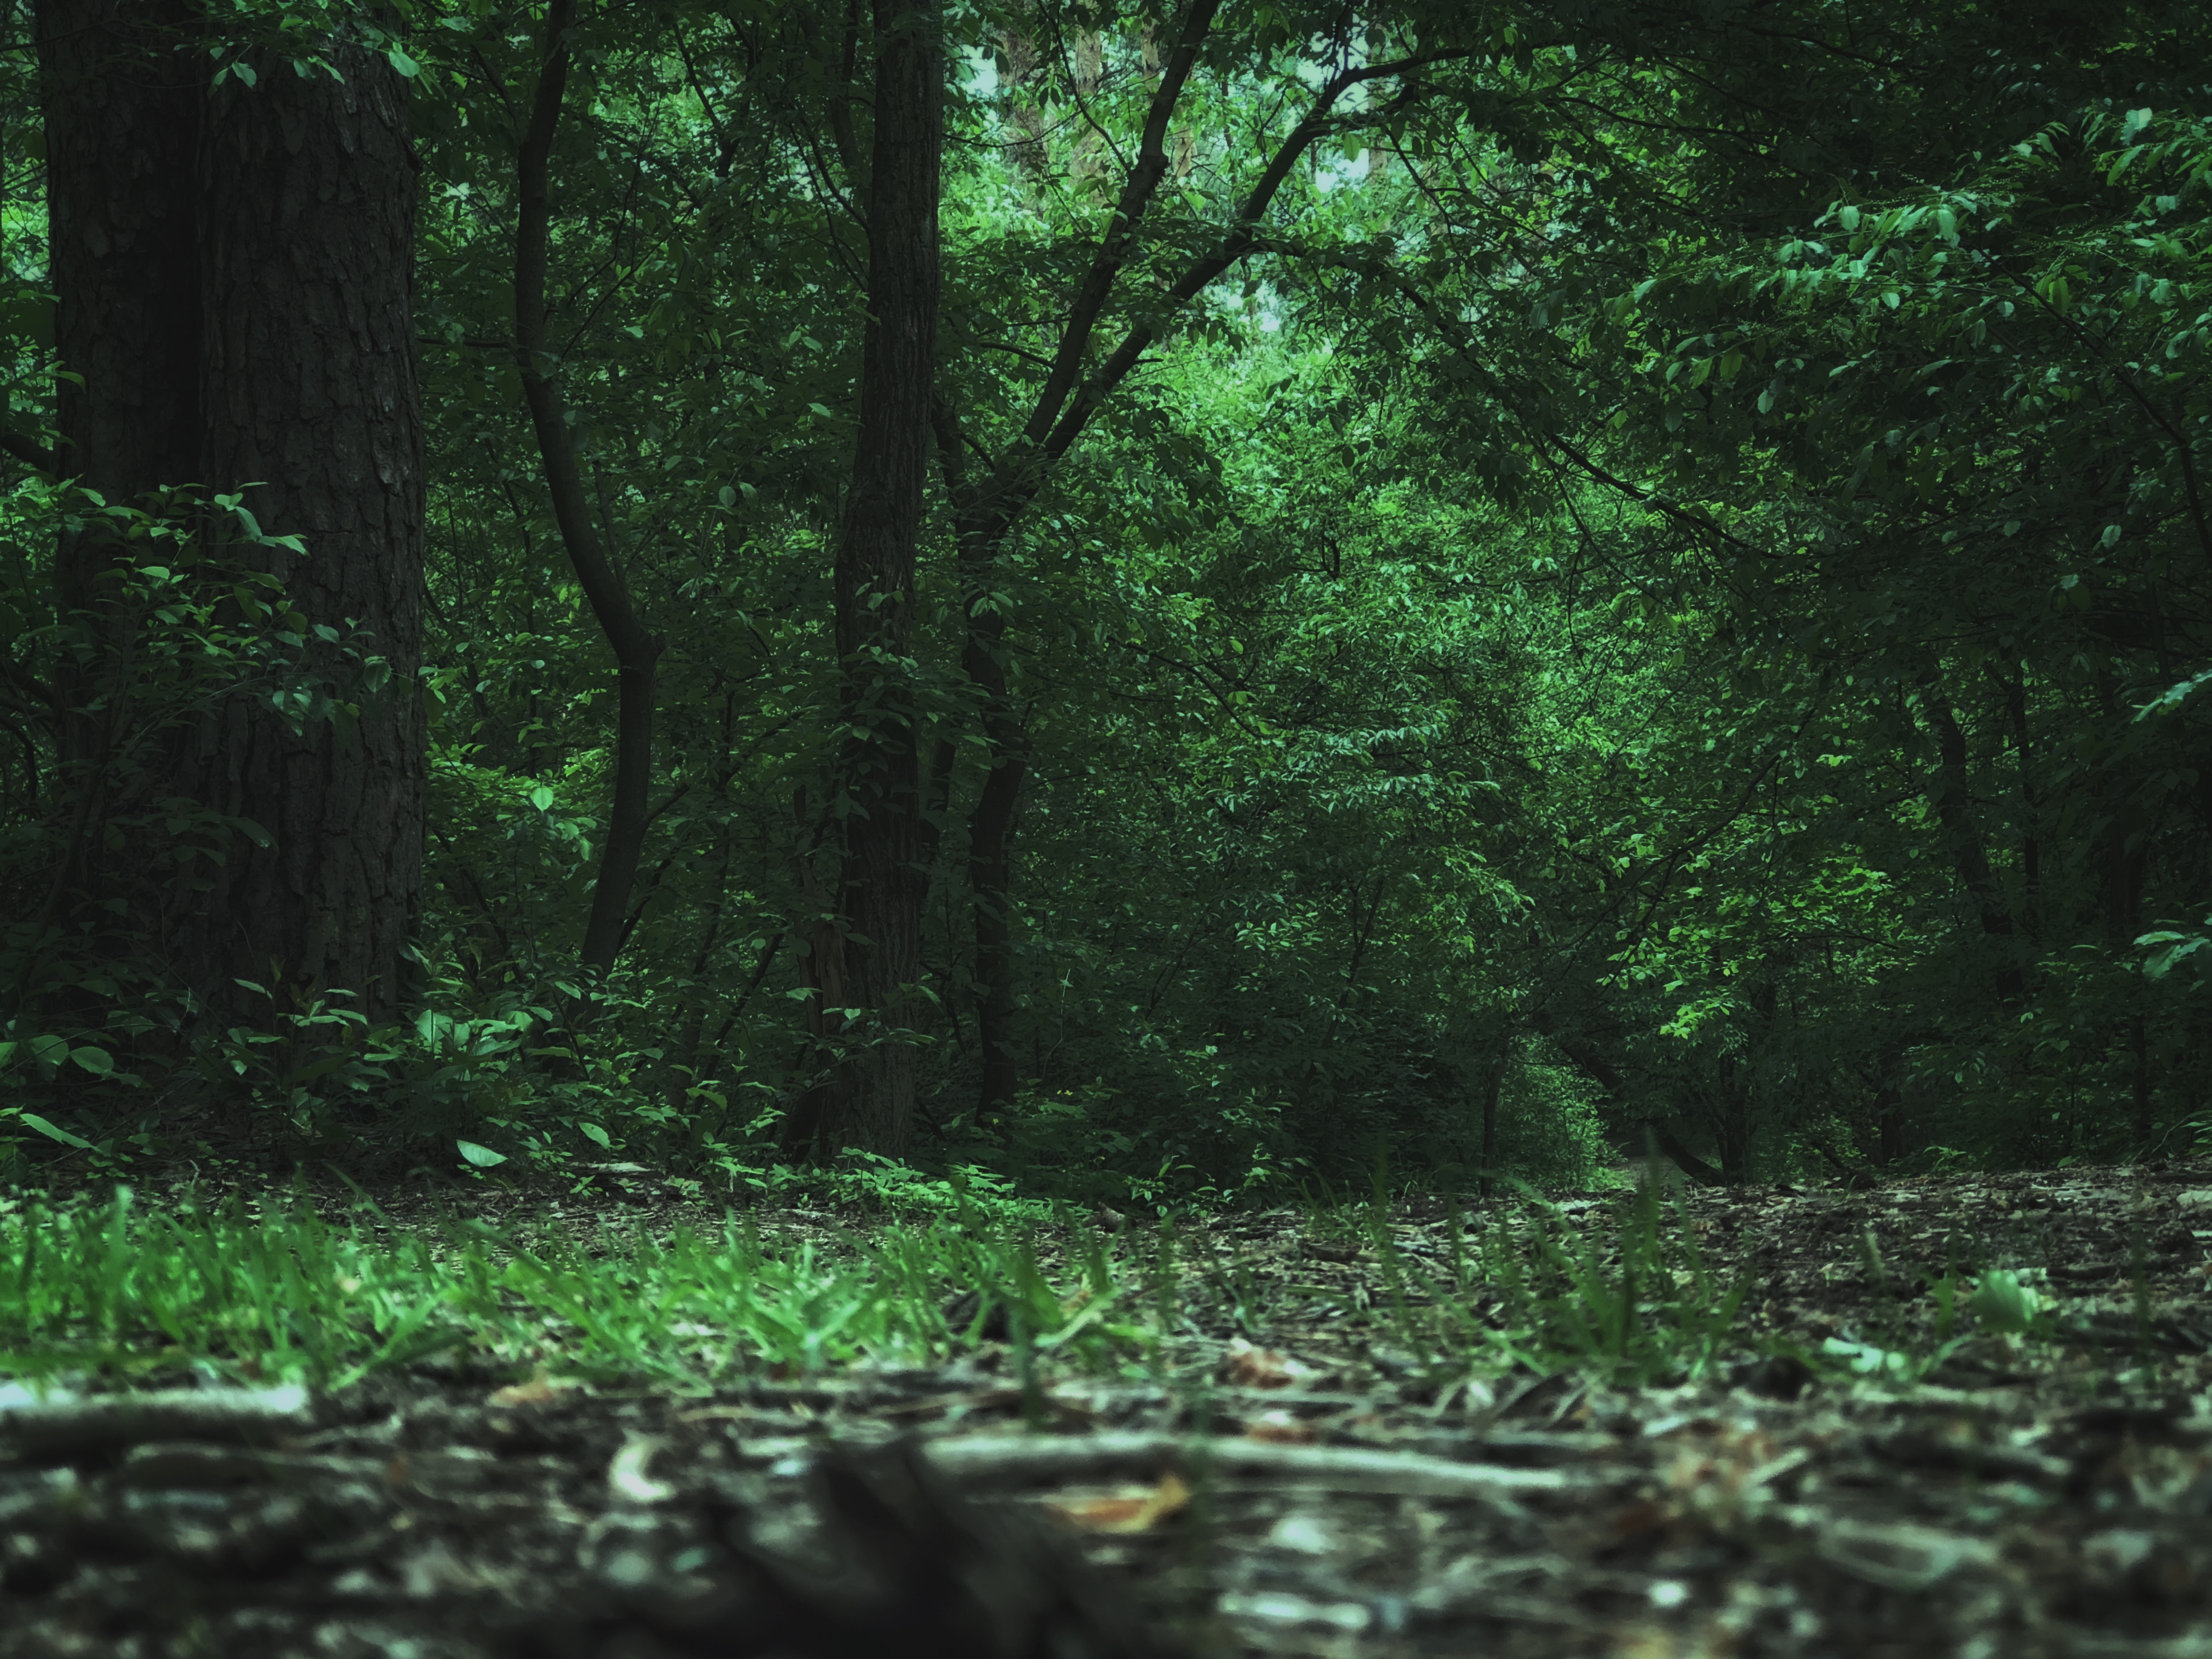
mobile, phone, mobile camera, forest, magic, green, plant, plant community, tree, wood, natural landscape, terrestrial plant, People in nature, trunk, landscape, groundcover, deciduous, Tints and shades, grass, twig, shrub, temperate broadleaf and mixed forest, grove, spruce fir forest, darkness, road, woodland, soil, wildlife, grassland, Northern hardwood forest, temperate coniferous forest, jungle, path, riparian forest, tropical and subtropical coniferous forests, old growth forest, valdivian temperate rain forest, trail, plant stem, night, rainforest, reflection